Gheorghe Petrașcu

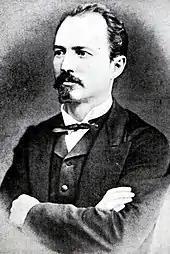
Nicolae Grigorescu

Gheorghe Petrașcu told while studying in Paris that he attended in parallel with the School of Fine Arts in Bucharest, a training program on his own with Nicolae Grigorescu. In an interview that Petrașcu gave to "Rampa" magazine, he stated that the Bucharest school had two teachers, Mirea and Grigorescu. Today it is known that Nicolae Grigorescu was never a professor at Belle-Arte. Vasile Florea considered that the artist made this statement because he truly considered himself a disciple of the master from Câmpina.